Delta Lupi

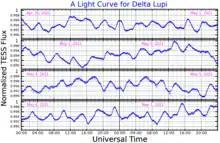
A light curve for Delta Lupi, plotted from "TESS" data

The spectrum of this star matches a stellar classification of B1.5 IV, which indicates this star has entered the subgiant stage and is in the process of evolving into a giant star. It is radiating around 10,000 times the luminosity of the Sun from its outer atmosphere at an effective temperature of 23,000 K, giving it a blue-white hue. This star has nearly 12 times the mass of the Sun and is roughly 15 million years old.